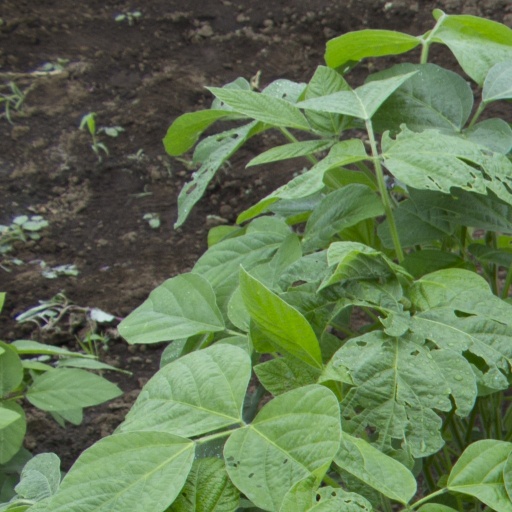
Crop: soybean